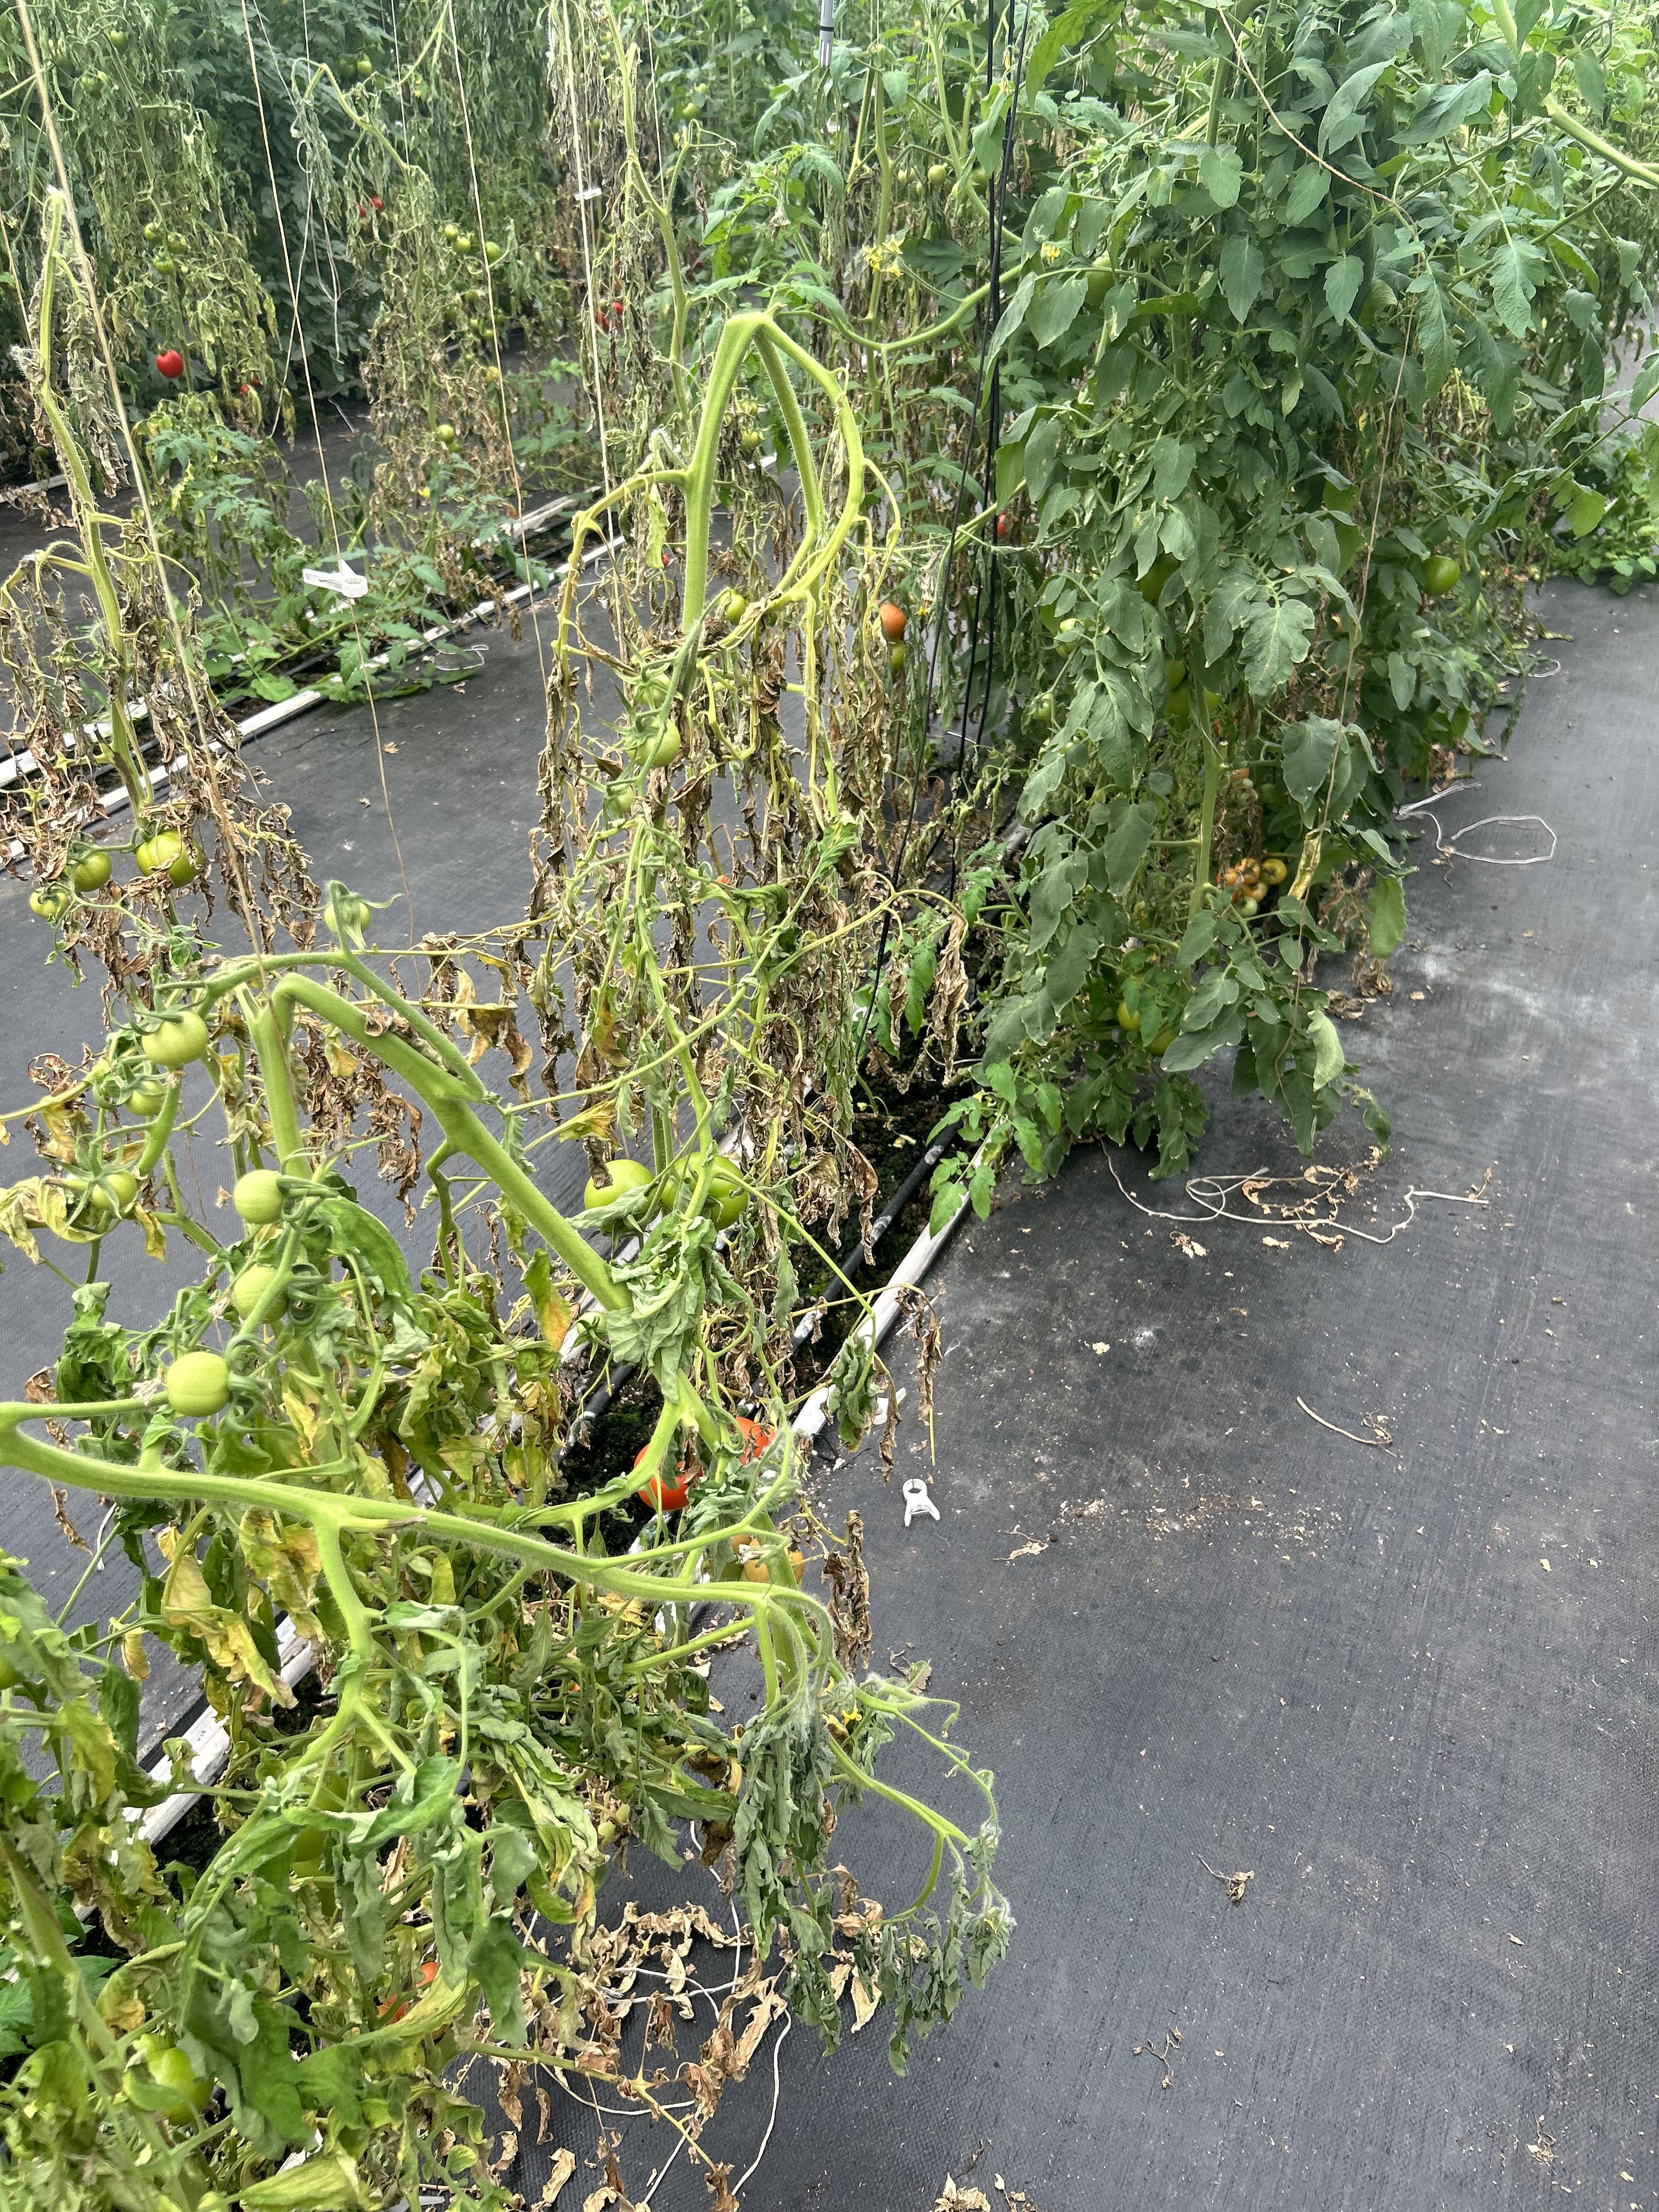
Disease: Wilt